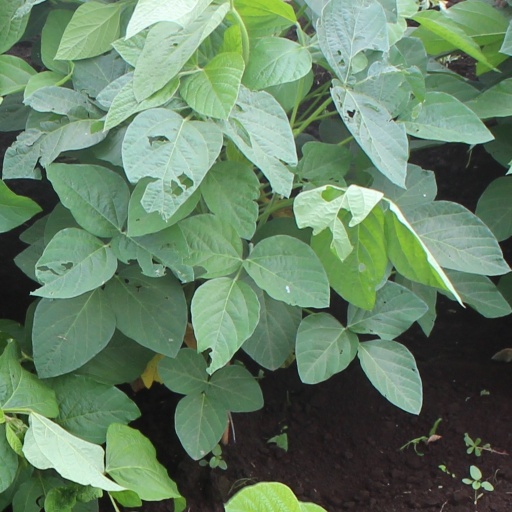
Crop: soybean